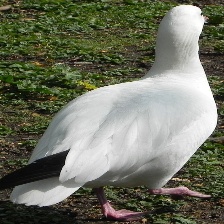
Species: SNOW GOOSE
Scientific name: ANSER CAERULESCENS
ImageNet parent category: goose